Letter sheet

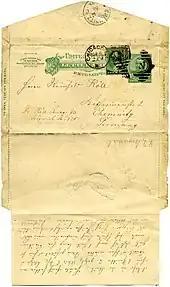
An 1886 2¢ Grant letter sheet uprated by 2¢ and used to Germany, 1888. The letter and flaps were folded for mailing. (Side flaps are still present as they were not torn off upon opening.)

During the American Civil War, in August 1861, two different size lettersheets were issued by the United States which both had the same three cents imprinted stamp design. The small pink indicium on light blue note lettersheet (205 x 296 mm) was for ladies correspondence and the larger size (256 x 405 mm) was designed for soldiers, ostensibly as a convenient writing paper without the added burden of securing stamps. The suggested use, though practical, did not materialize and they were withdrawn from sales in April 1864.